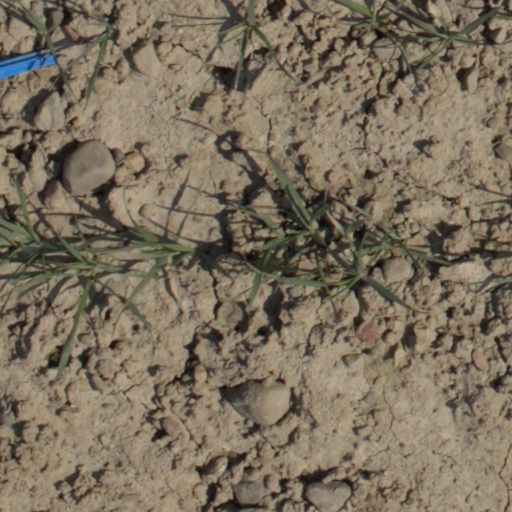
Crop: wheat